Sport in Brunei

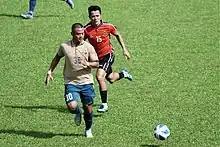

The most popular team sport in Brunei is association football. The Brunei national football team joined FIFA in 1969, but has not achieved much success. Brunei's highest-level domestic football league is the Brunei Super League, which is managed by the Football Association of Brunei Darussalam (FABD). Its first football league was the Brunei Premier League, which existed from 2002 until 2019.